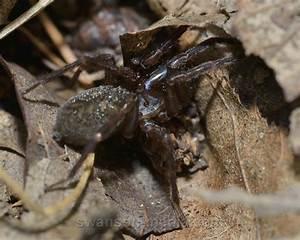
spider